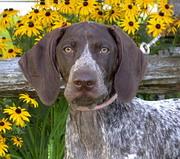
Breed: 211-n000059-German_short_haired_pointer